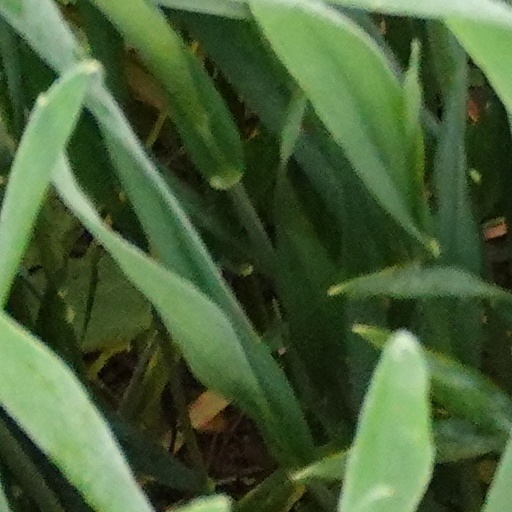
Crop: wheat